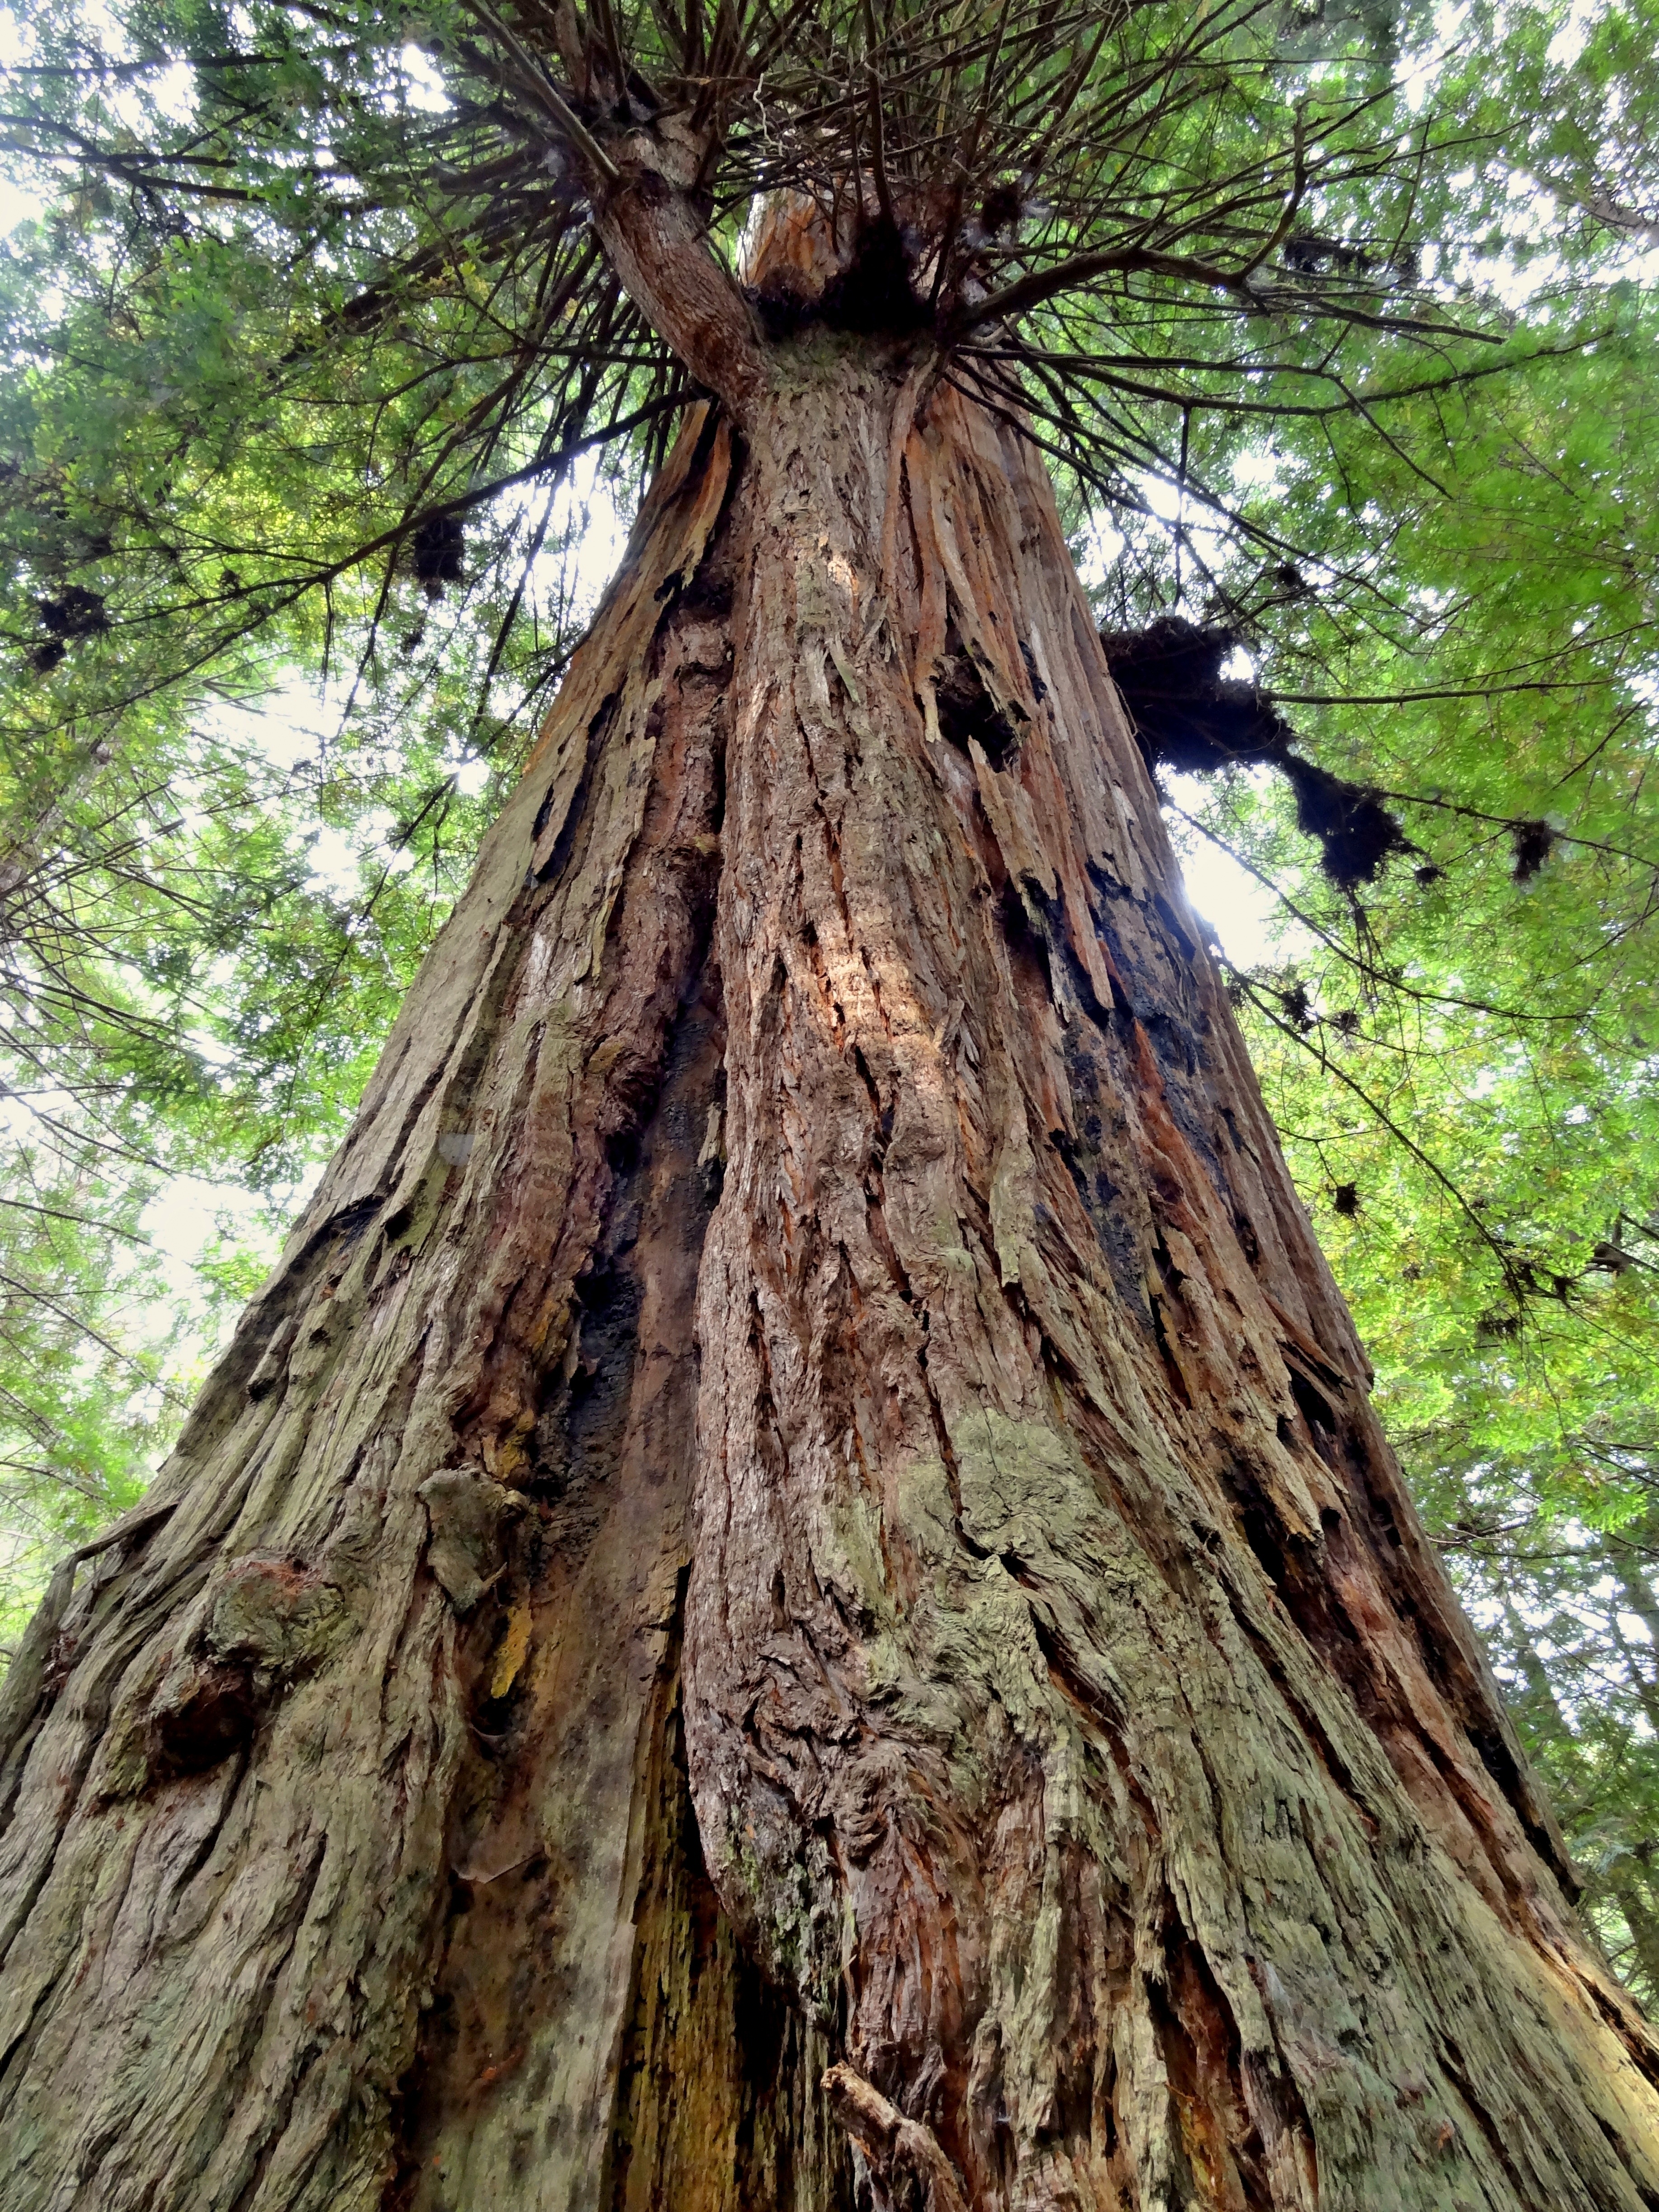
tree, nature, forest, branch, plant, wood, leaf, flower, trunk, jungle, usa, america, botany, flora, redwood, spruce, rainforest, deciduous, woodland, tree stump, habitat, larch, flowering plant, redwood national park, old growth forest, natural environment, plant stem, woody plant, land plant